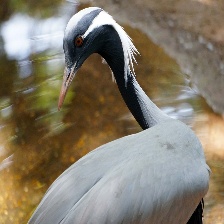
Species: DEMOISELLE CRANE
Scientific name: GRUS VIRGO
ImageNet parent category: crane